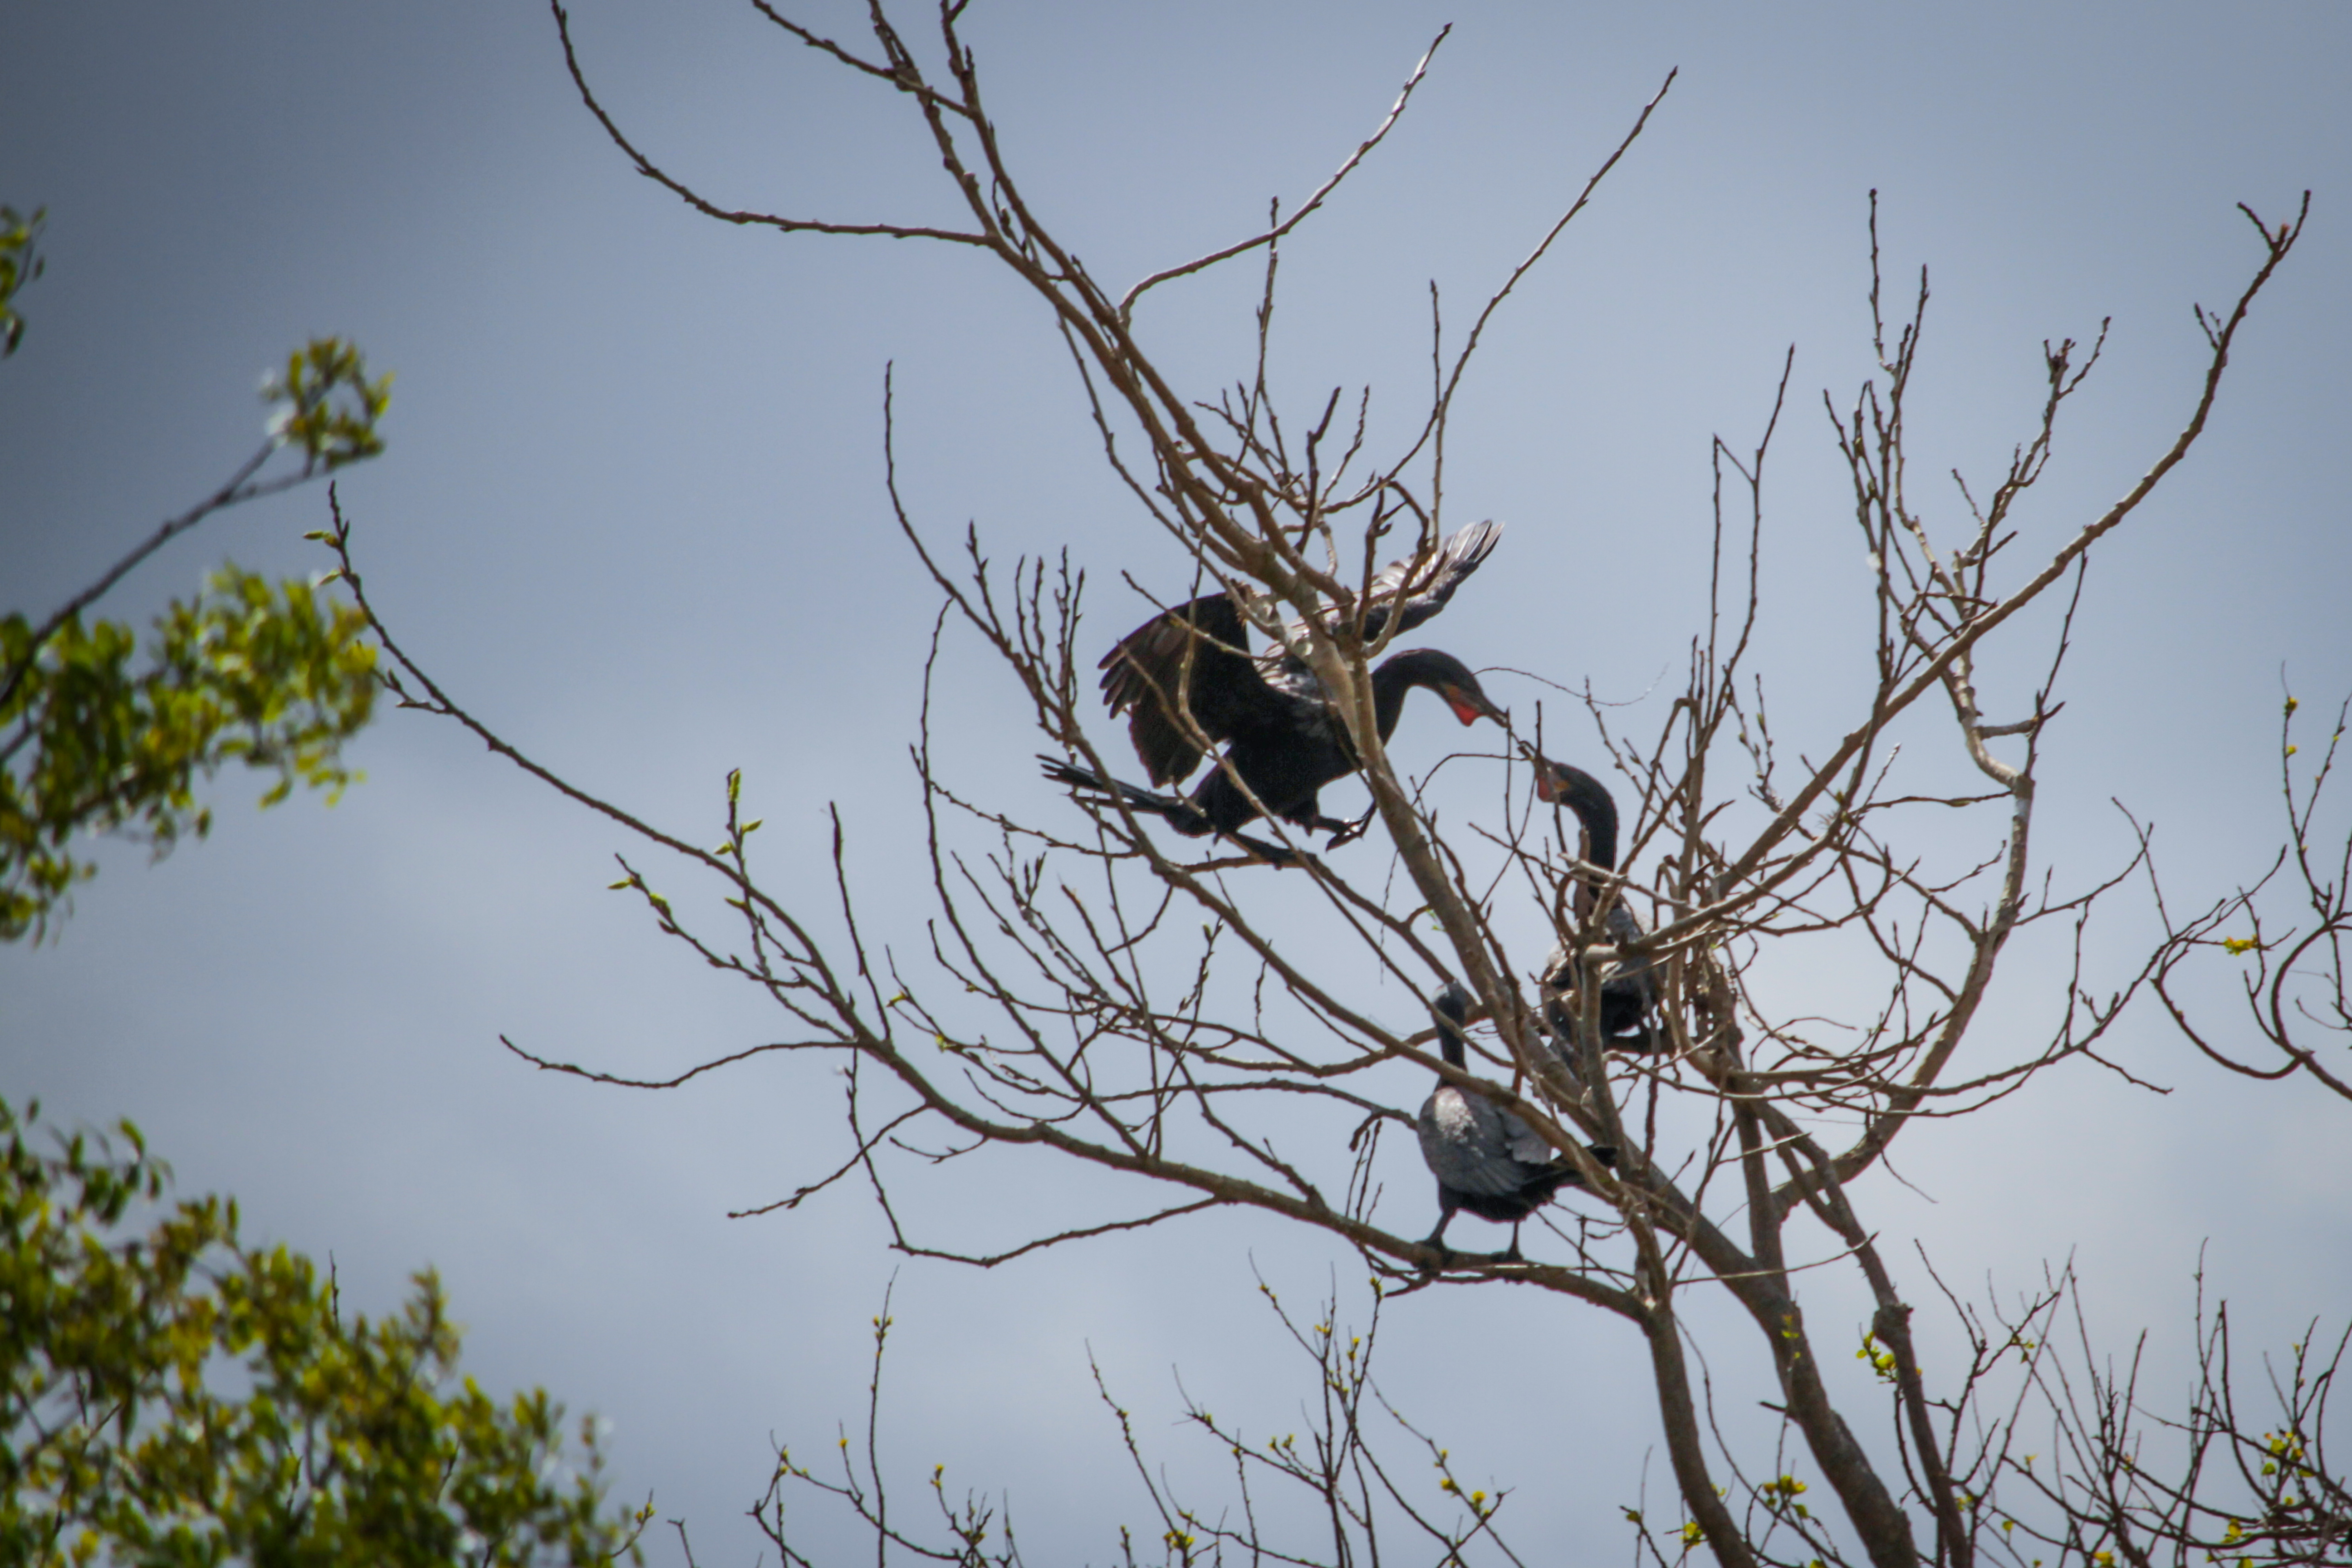
birds, nature, branch, tree, twig, wildlife, plant, spring, bird nest, bird, plant stem